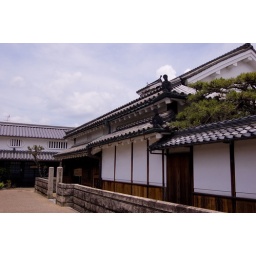
The white wall of a house in Imai-cho.